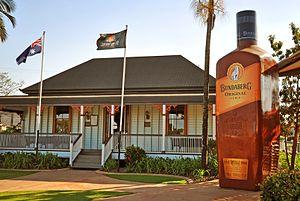
Bundaberg Rum est une marque de rhum produite à Bundaberg distribuée par Diageo. Elle est communément appelée "Bundy".